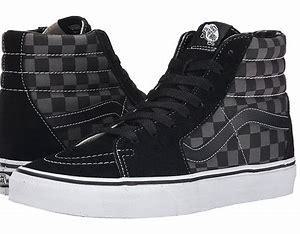
Brand: Vans
Model: Skate